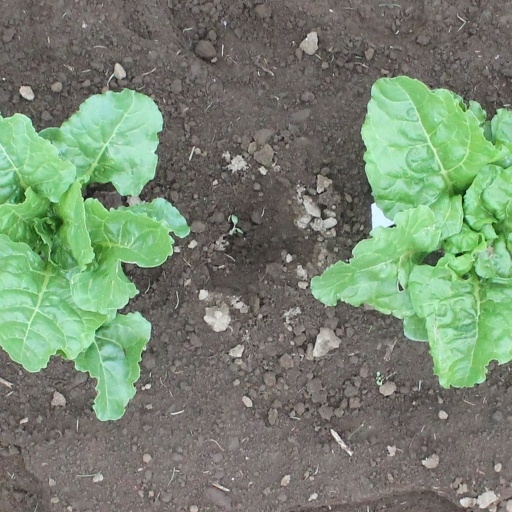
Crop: sugar beet